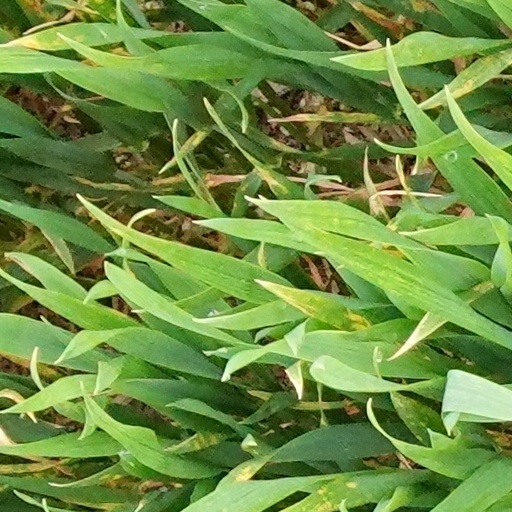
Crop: wheat